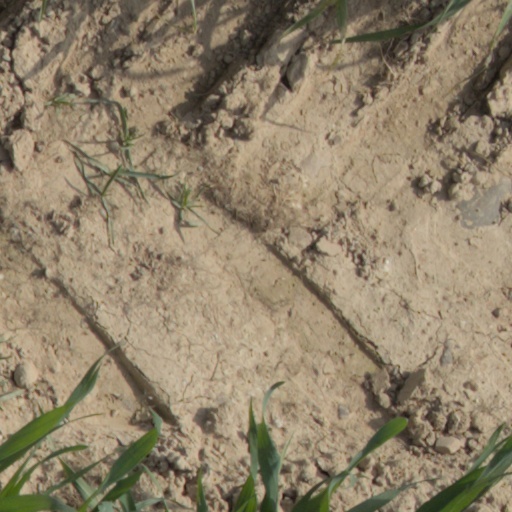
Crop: wheat